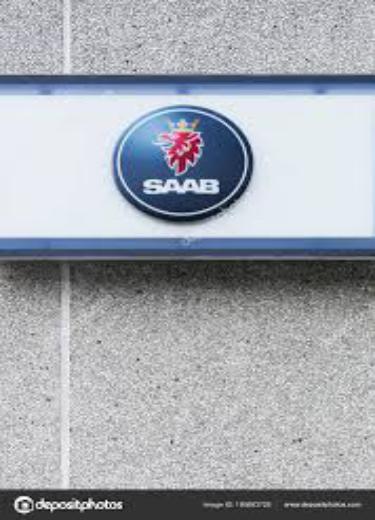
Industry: Transportation